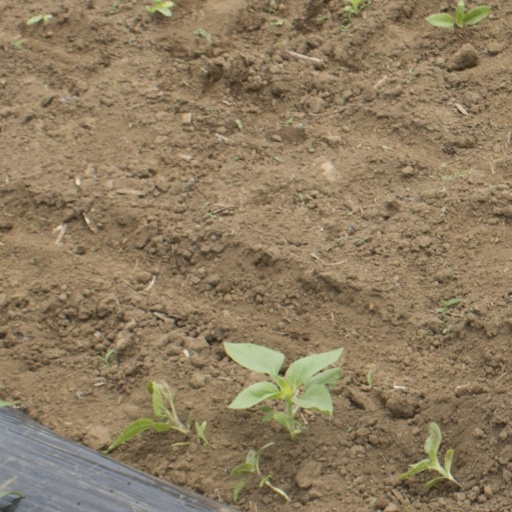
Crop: Jerusalem artichoke